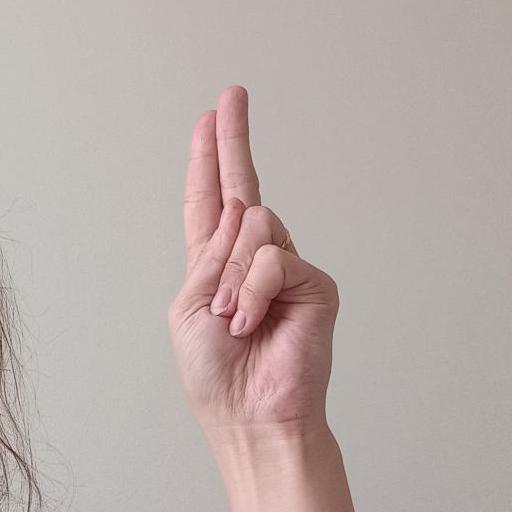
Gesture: two_up